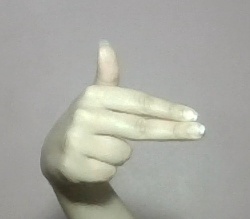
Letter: ghain